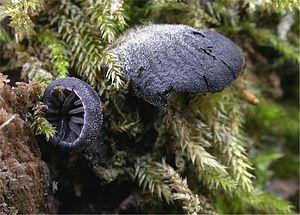
Le sporophore, appelé aussi sporocarpe ou autrefois carpophore, est l'appareil reproducteur des champignons dits supérieurs. C'est, dans le langage populaire et littéraire, l'organe de la « fructification » du champignon et pas seulement du mycélium des champignons. Il contient les sporocystes qui se différencient dans l'hyménium et qui produisent par reproduction sexuée des méiospores, sous diverses formes.
Resupinatus est un genre de champignons basidiomycètes de la famille des Tricholomataceae.